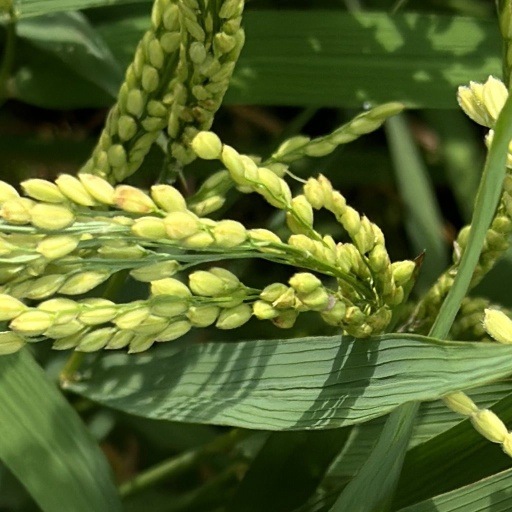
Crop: rice